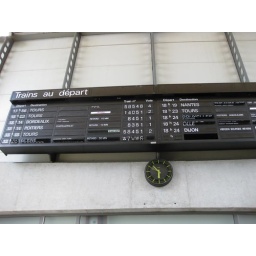
Cool animated sign at the train station in Tours